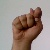
The image shows a hand gesture representing the letter 'T' in Indian Sign Language.